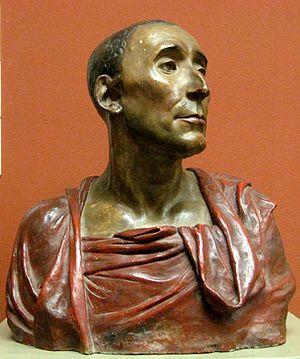
La république de Volterra était une république communale de l'Italie médiévale qui exista entre le milieu du XIIᵉ siècle et 1361, date de son intégration à la république de Florence.